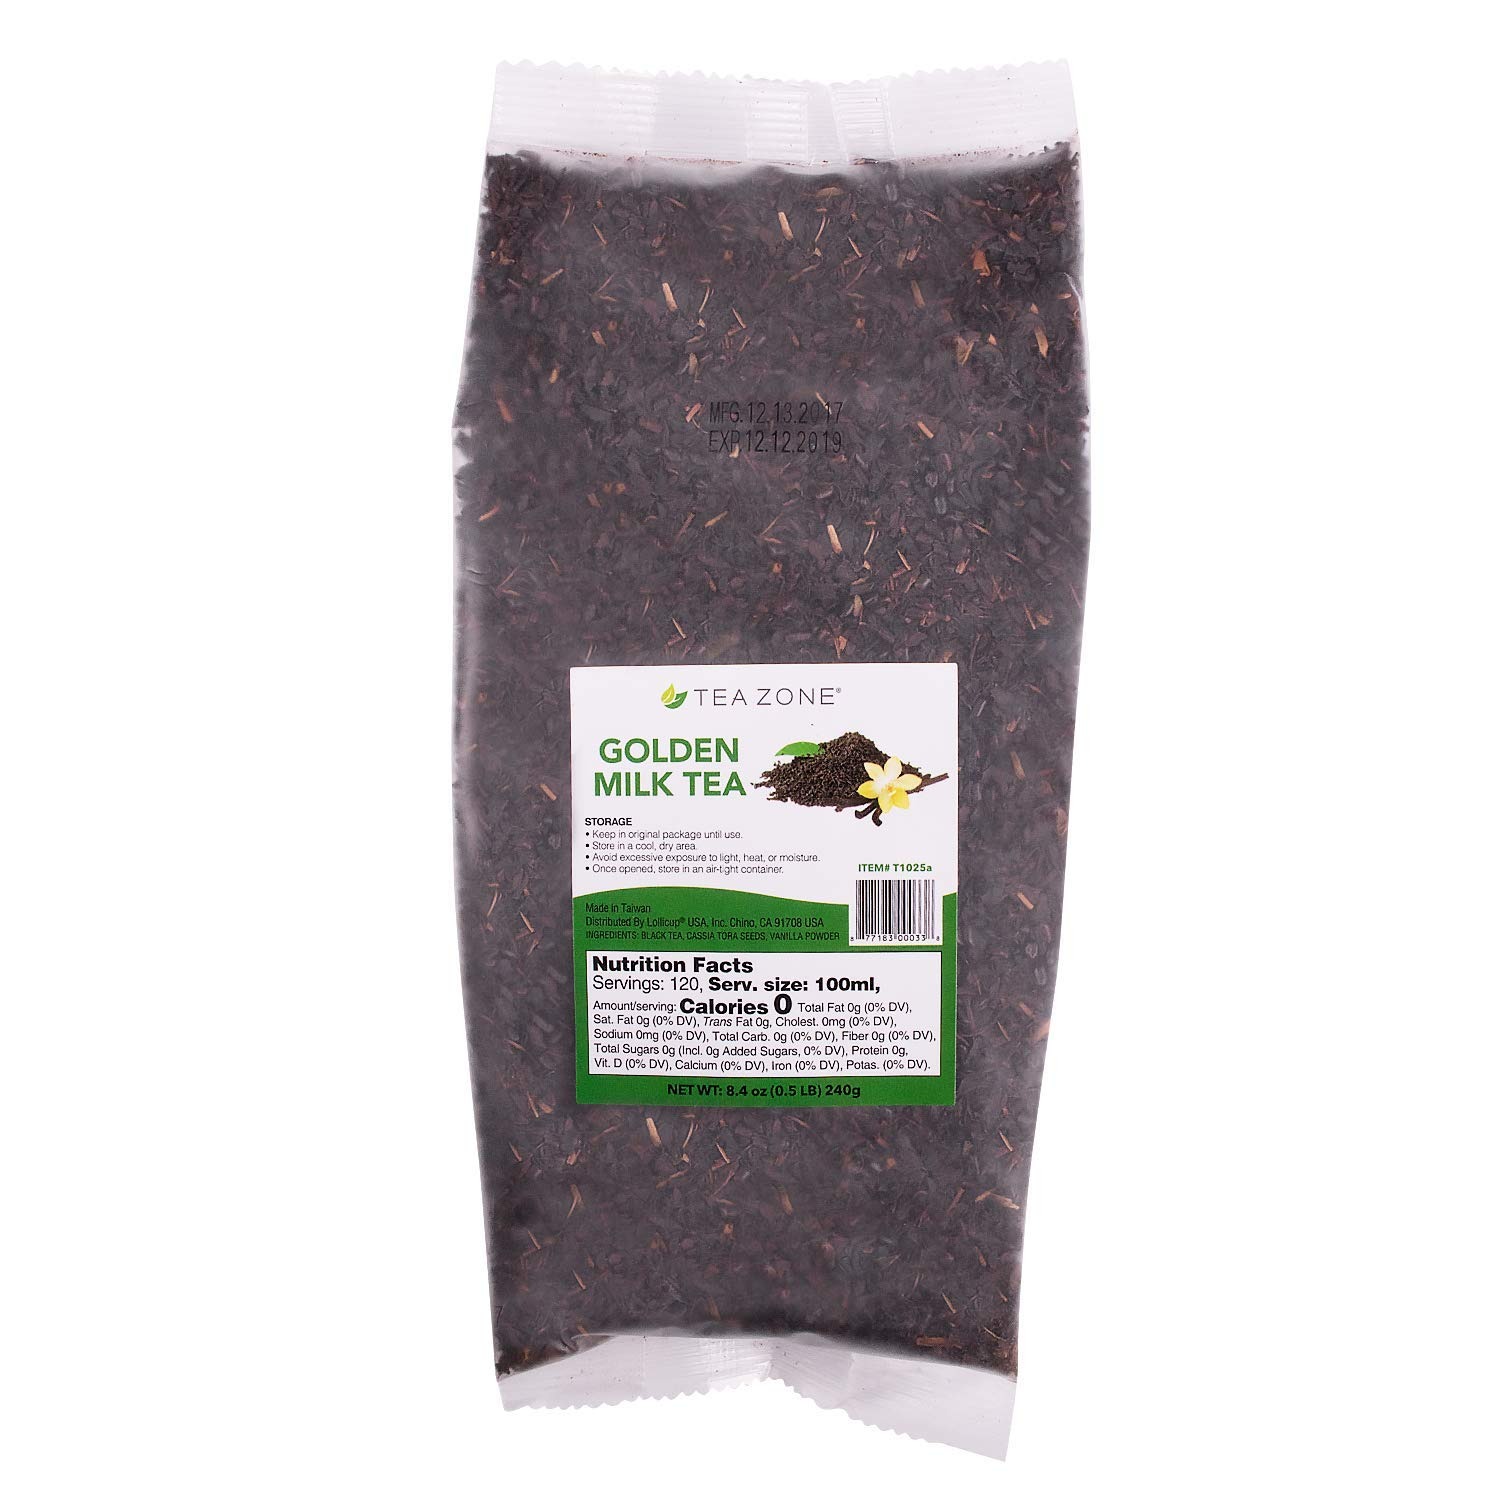
Item Name: Tea Zone 8.4 oz Golden Milk Tea Bag
Bullet Point 1: Unit Sold By: Bag (8.46oz)
Bullet Point 2: Black Tea, Cassia Tora Seeds, Vanilla Powder
Bullet Point 3: Vanilla Powder
Value: 8.4
Unit: Ounce

Price: 20